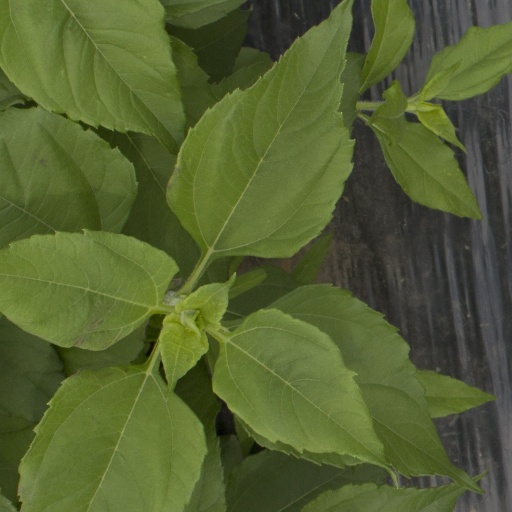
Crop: Jerusalem artichoke